Jozef Adamec

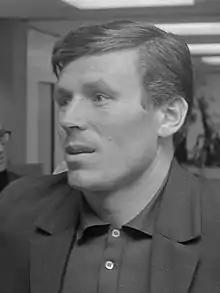
Adamec in 1969

Jozef Adamec (26 February 1942 – 24 December 2018) was a Slovak football forward and manager.